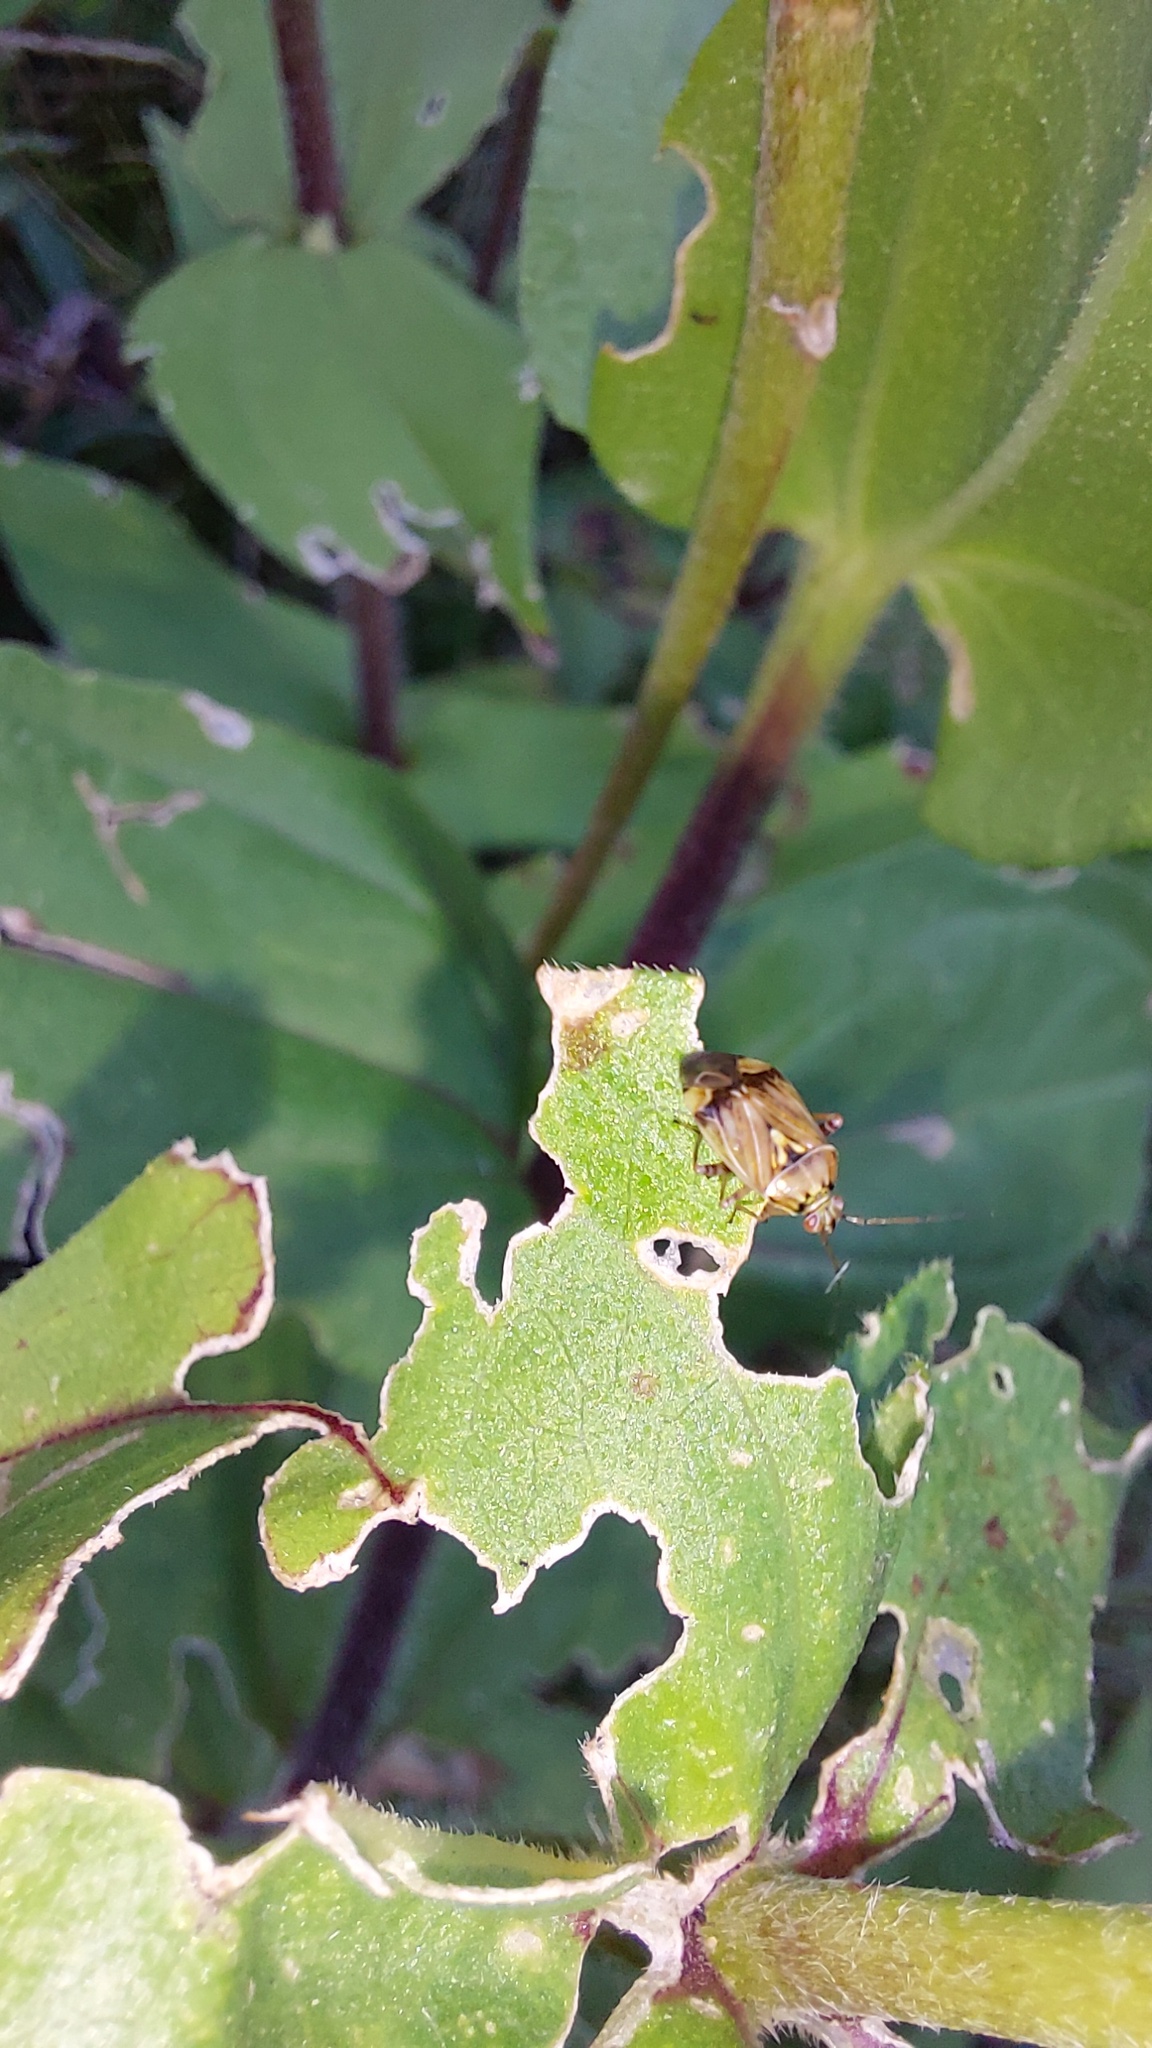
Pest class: lygus_bug